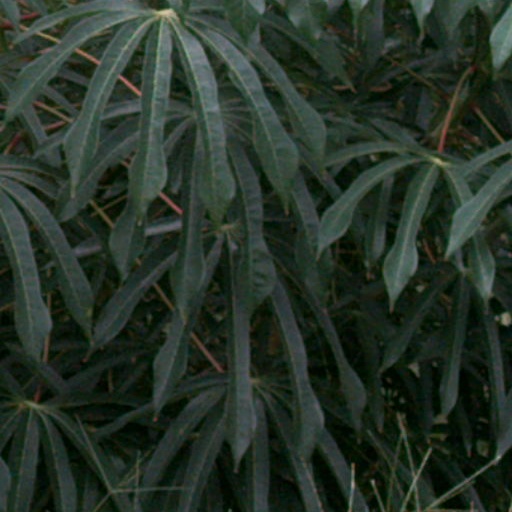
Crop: cassava